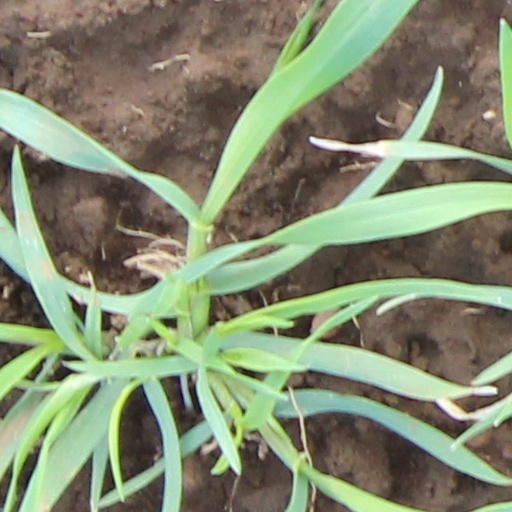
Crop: wheat